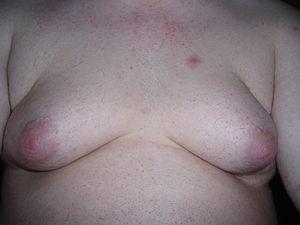
L’adipomastie est une forme de gynécomastie liée à une accumulation de graisse chez l'homme au niveau des pectoraux, souvent causée par un surpoids durant l'adolescence. L'adipomastie peut toucher un seul ou les deux seins, de façon symétrique ou asymétrique.